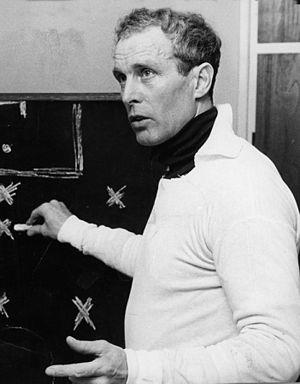
Kaj Christiansen, né le 19 mars 1921 à Vanløse et mort le 14 janvier 2008 à Hyères, est un footballeur international danois.
La section football du Vélo Sport chartrain est un club de football français fondé en 1897 et situé à Chartres. Elle fait partie du club omnisports du même nom. Le VS Chartres football disparaît en 1989 en fusionnant avec le Sporting Club pour donner naissance au Football Club de Chartres. Le siège social du club est situé à Chartres et le VSC joue ses rencontres à domicile au stade des Grands-Prés.